Edopoidea

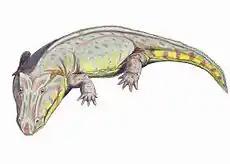
Life restoration of "Edops craigi", the most basal edopoid

However, the skull characteristics used in this analysis are common to almost all temnospondyls with elongated skulls, and are not strong evidence of evolutionary relationships because long snouts could easily have appeared through evolutionary convergence. Most recent phylogenetic analyses support a sister group relationship between "Edops" and Cochleosauridae, meaning that they are each other's closest relatives. Edopoids are usually placed at the base of Temnospondyli along with other primitive forms like "Dendrerpeton", "Balanerpeton", and "Capetus". Below is a cladogram showing the relationships of edopoids from Sidor "et al." (2006):